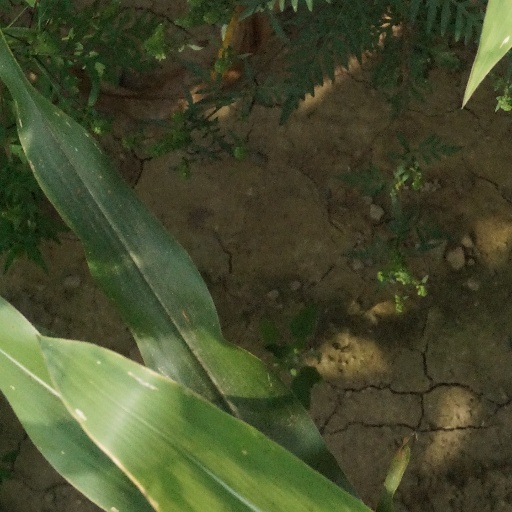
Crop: maize; corn